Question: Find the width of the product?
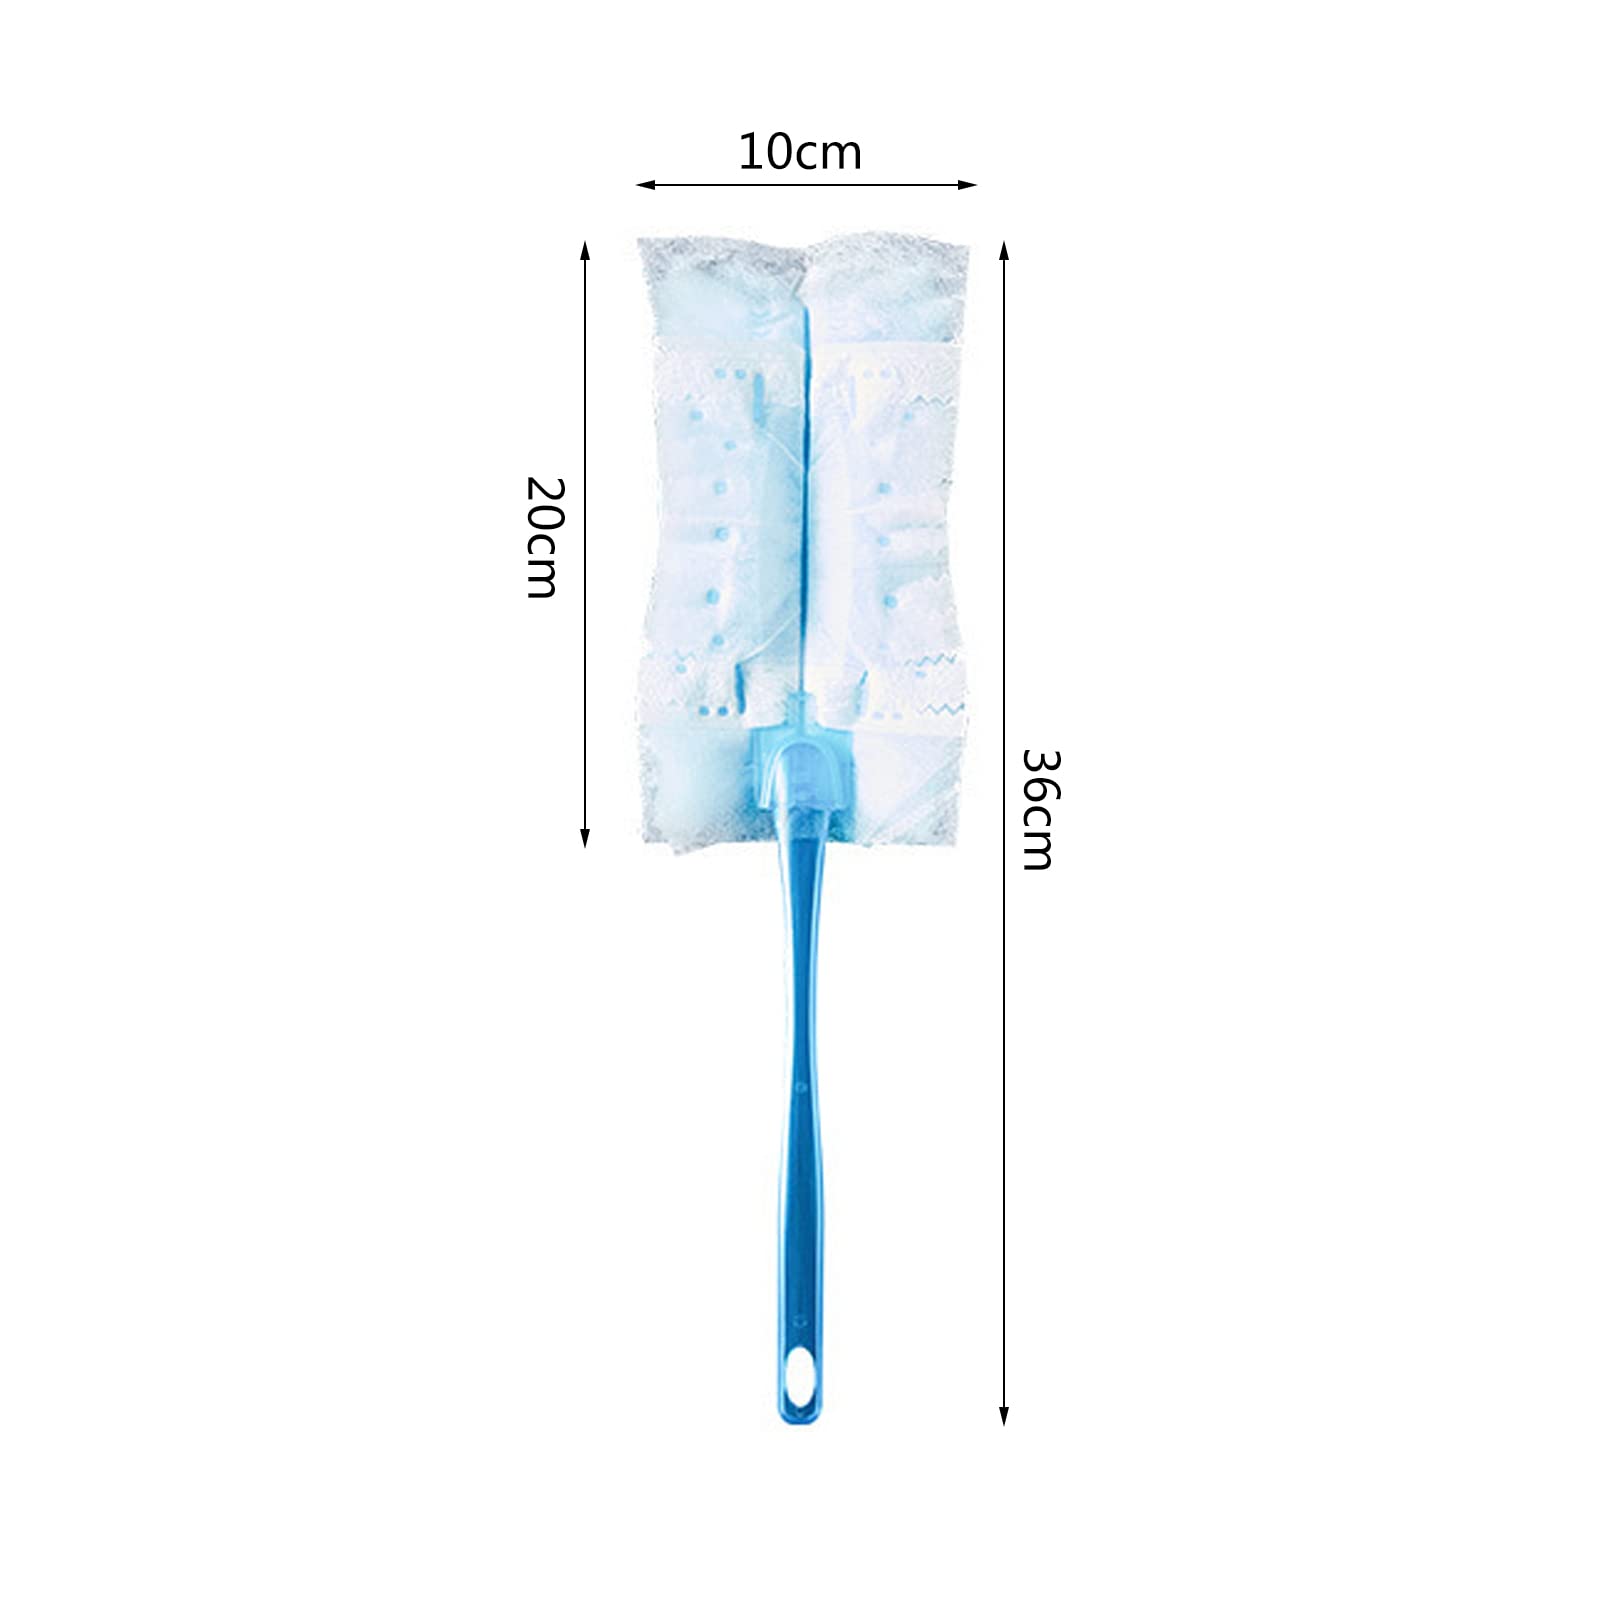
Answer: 10.0 centimetre